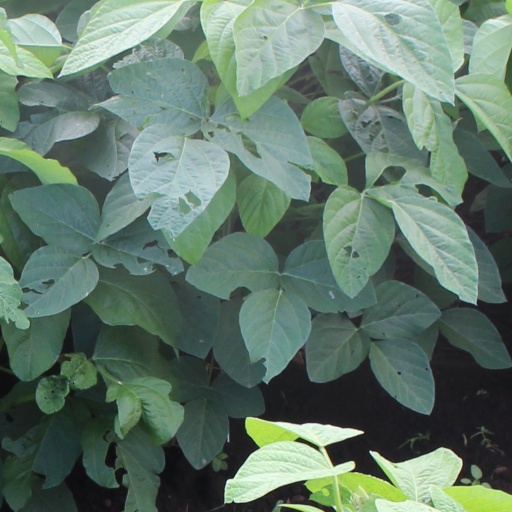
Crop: soybean